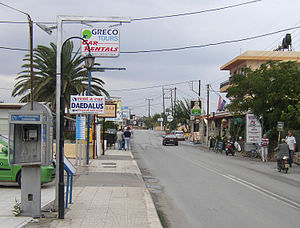
Rethimno / Galleri
Rethimno er en græsk havneby. Rethimno er hovedstaden i provinsen Rethimno på øen Kreta. Rethimno er blevet grundlagt i oldtiden, og byen var imidlertid stor nok til fremstilling af sine egne mønter.